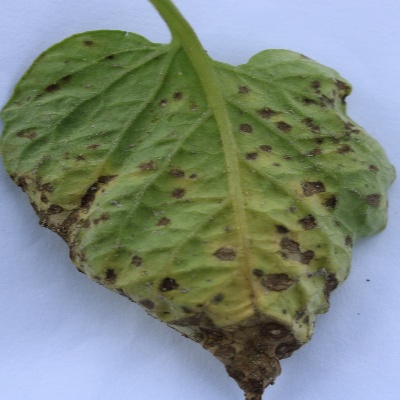
Crop: Tomato
Condition: leaf blight